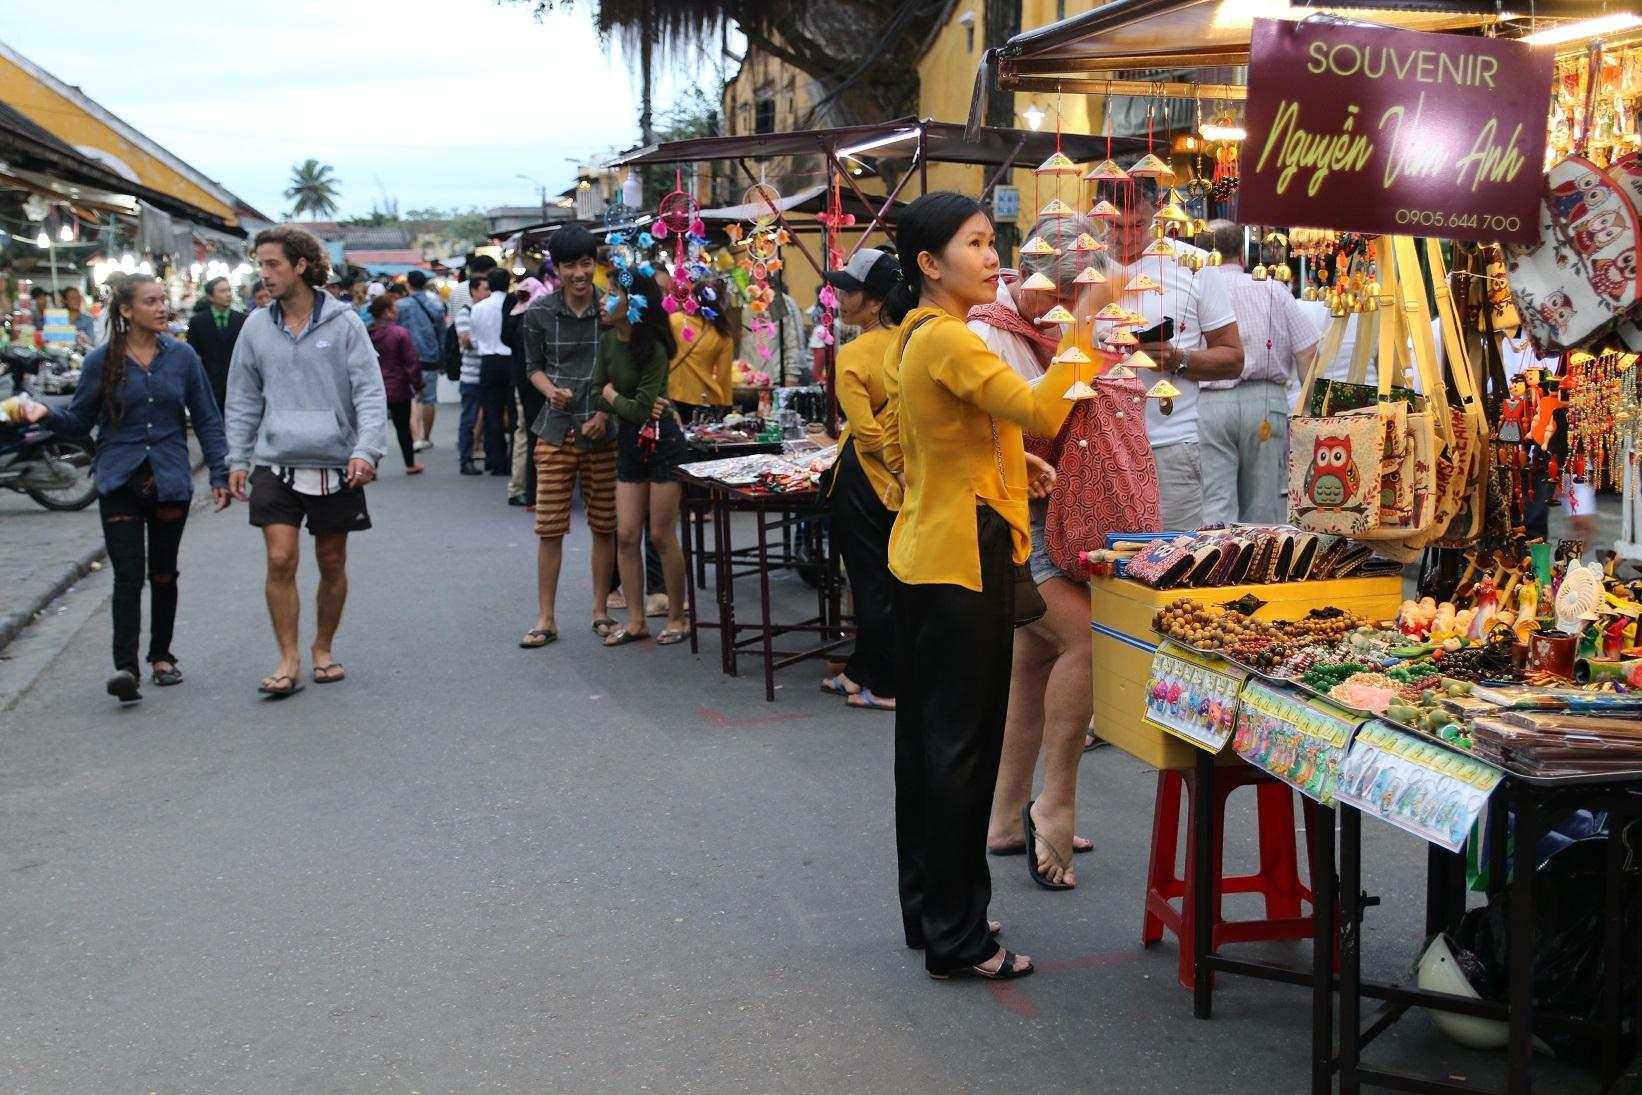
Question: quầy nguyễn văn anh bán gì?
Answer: bán đồ lưu niệm